Glenn Keeney

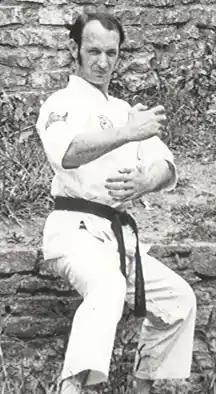
Glenn Keeney in 1971, during his time as a karate fighter

Glenn Keeney, an active competitor from 1967-1975, competed in more than 300 tournaments. Glenn defeated many of the nation’s best fighters such as Bill Wallace, Artis Simmons, Walt Bone, Johnny Castaldo, Woodrow Fairbanks, Parker Shelton, Ken Knudson, Flem Evans.